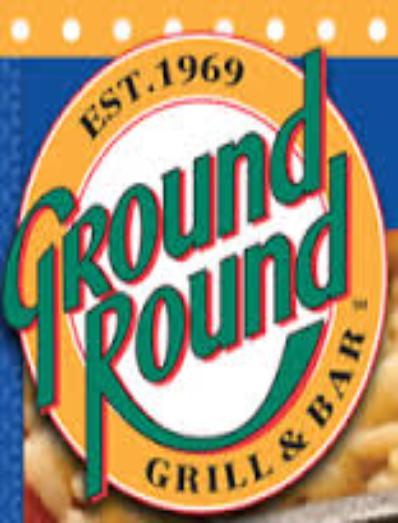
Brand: Ground Round
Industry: Electronic